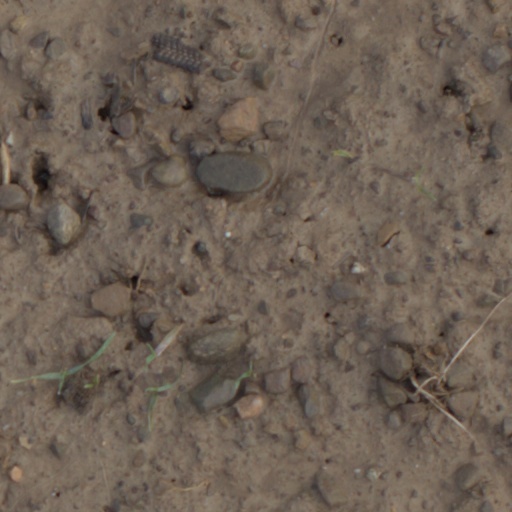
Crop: wheat